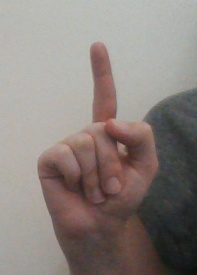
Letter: bb